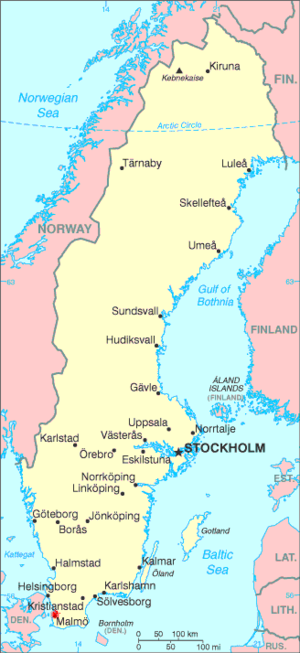
Malmø Universitet
Malmø ligger i landsdelen Skåne i det sydlige Sverige.
Malmø Universitet er et svensk universitet beliggende i Malmø. Universitetet blev grundlagt i 1998, og er med sine omkring 24000 studerende og 1600 ansatte den 9. største uddannelsesinstitution i Sverige. Malmø Universitet har udvekslingsaftaler med mere end 240 universiteter fordelt i hele verden, og mere end en tredjedel af universitetets elever har en international baggrund. Uddannelserne på Malmø Universitet fokuserer blandt andet på migration, bæredygtighed, urbane studier samt moderne medier og teknologi. Uddannelserne indeholder ofte praktikophold og projektarbejde i tæt samarbejde med eksterne partnere. Kerstin Tham er universitetets rektor.